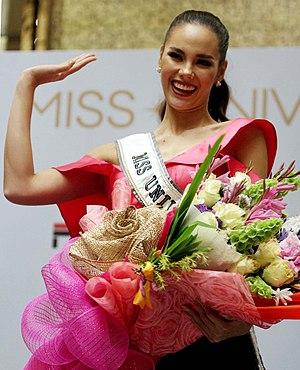
Miss Univers est un concours international de beauté féminine réservé aux jeunes femmes âgées de 18 à 28 ans. Fondé en 1952 par la compagnie américaine de vêtement californien Pacific Mills, il est organisé par WME/IMG depuis 2015. Selon un rituel bien rodé, les jeunes femmes défilent d'abord en maillot de bain, puis en robe de soirée et se prêtent au jeu des questions-réponses avec les juges.
Miss Univers 2018 est la 67ᵉ élection de Miss Univers, qui s'est déroulée à Bangkok, en Thaïlande, le lundi 17 décembre 2018.